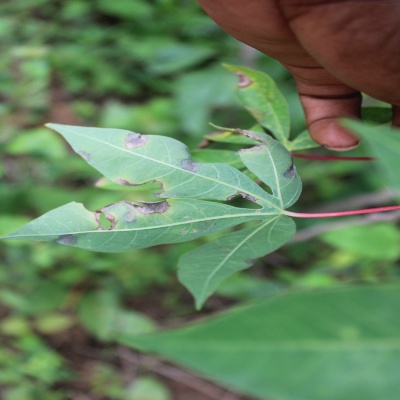
Crop: Cassava
Condition: brown spot